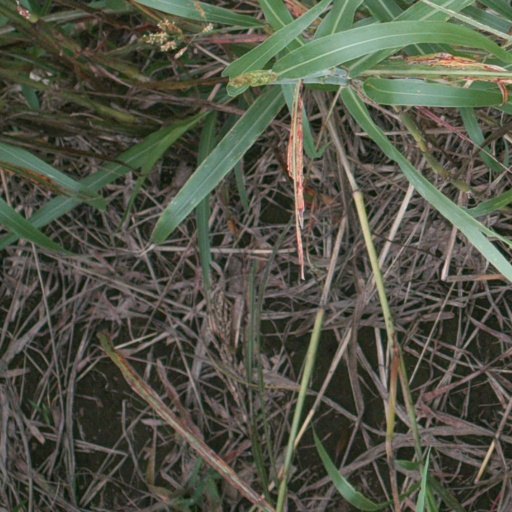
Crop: sorghum